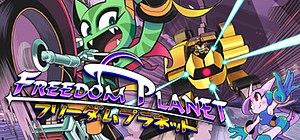
Freedom Planet est un jeu vidéo de plates-formes en 2D créé par le développeur indépendant GalaxyTrail, un studio créé pour ce projet par le designer Stephen DiDuro. Le joueur contrôle l'un des trois protagonistes qui sont des animaux anthropomorphes : la dragonne Lilac, la chatte sauvage Carol et le basset Milla. Aidé par le canard Torque, le joueur tente de vaincre le maléfique Lord Brevon qui essaye de conquérir la galaxie. Les niveaux du jeu vidéo sont entrecoupées de scènes d'action plus lentes dans le mode histoire.